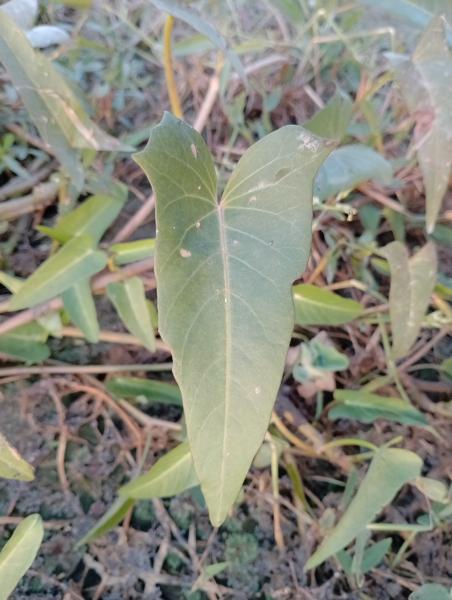
Weed species: Ipomoea aquatic